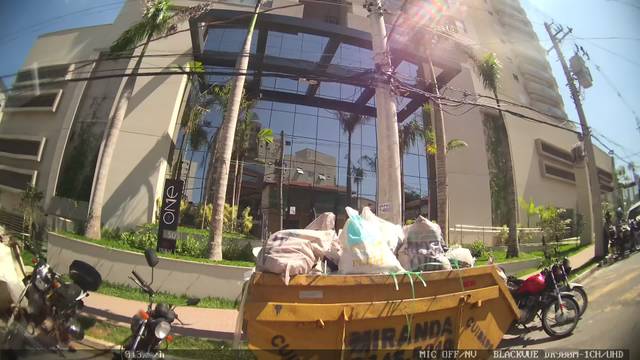
Region: Brazil
Coordinates: -23.535, -46.785